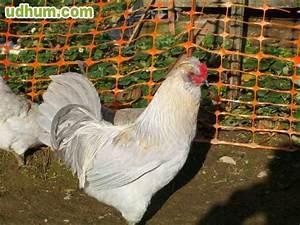
chicken